Sinking of HMAS Sydney

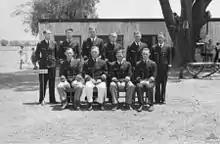
Senior officers from "Kormoran" sitting for a group portrait while interned at Dhurringile. Detmers is the second from right in the front row.

During the exchanges and distress signal, "Sydney" positioned herself just off the raider's starboard beam on a parallel course, approximately from "Kormoran". The cruiser may or may not have been at action stations; the main guns and port torpedo launcher were trained on "Kormoran," and her Walrus scout plane had been readied for launch, prompting Detmers to prepare to engage "Sydney", but her guns were unmanned, and personnel were standing on the upper deck. During her manoeuvre, "Sydney" appeared to signal "IK" (the short-form for "You should prepare for a cyclone, hurricane, or typhoon"), which "Kormoran" did not respond to, as from their perspective, such a signal did not make sense. The Germans were unaware that the letters were the interior of the real "Straat Malakka"s secret Allied-assigned callsign, "IIKP": to verify her identity, the ship had to signal back the outer letters. The aircraft was shut down by 17:25, and the catapult swung into the storage position; the two ships were too close for a safe launch.